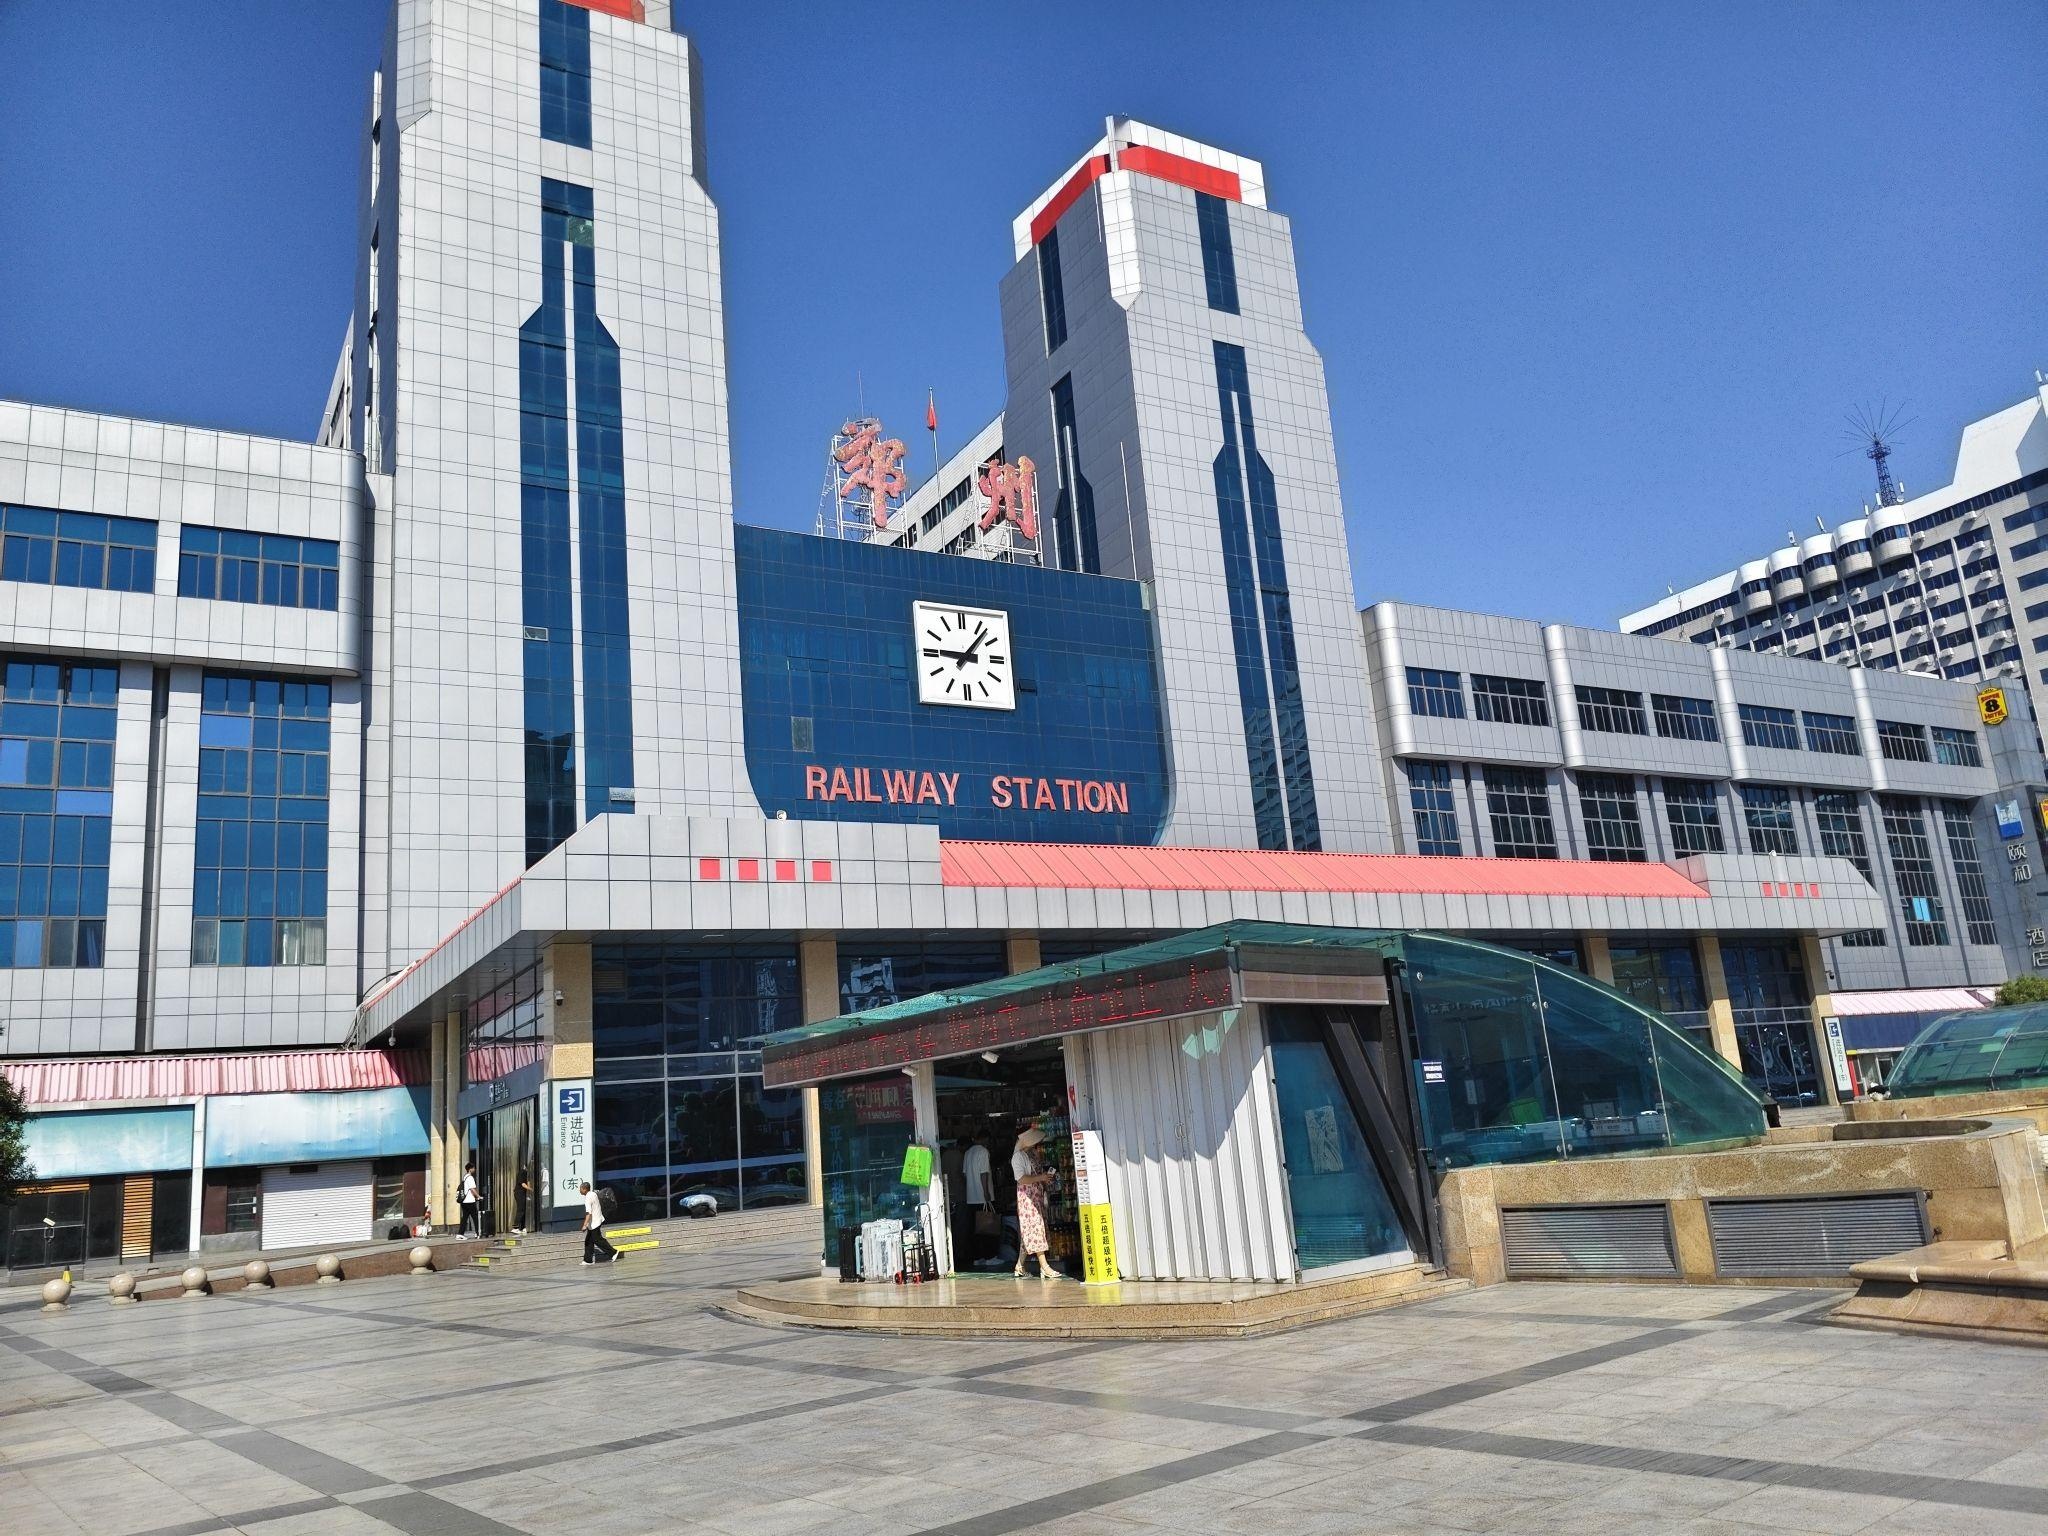
地标名称：郑州站
所在城市：郑州市·二七区